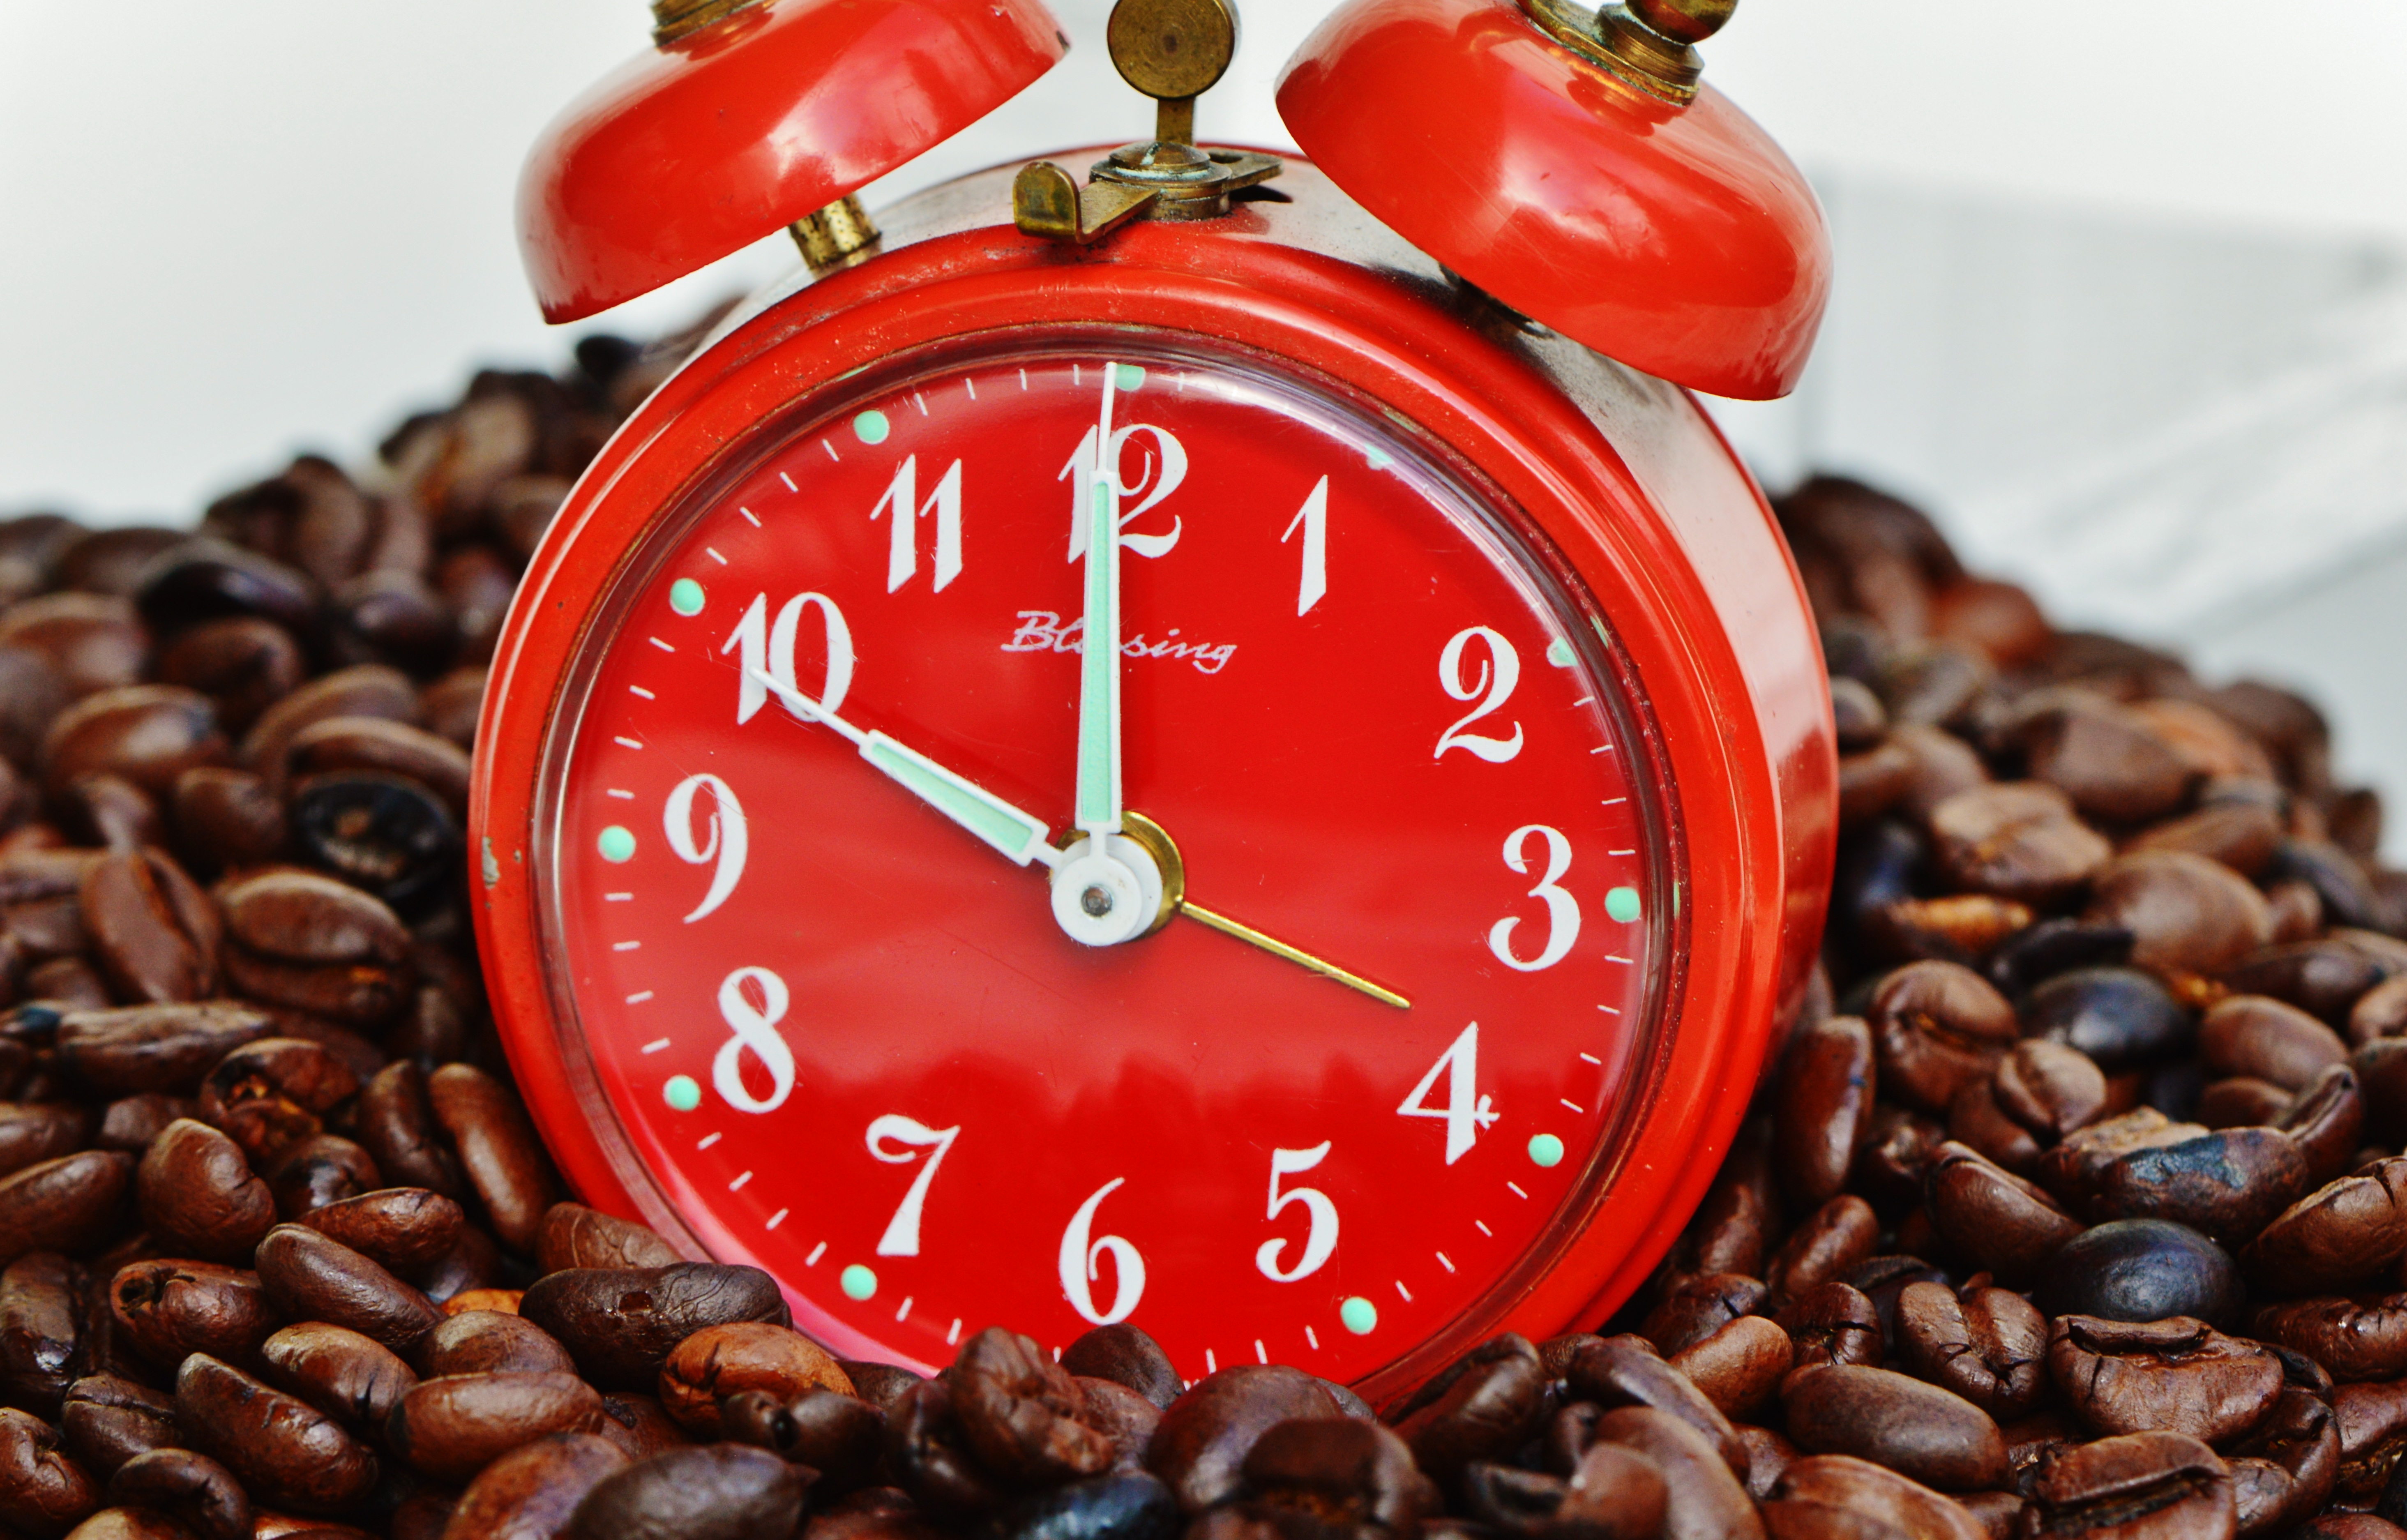
cafe, coffee, time, alarm clock, food, relax, produce, drink, espresso, snack, delicious, caffeine, break, enjoy, benefit from, workplace, coffee break, flavor, coffee beans, drink coffee, good morning, coffee drink